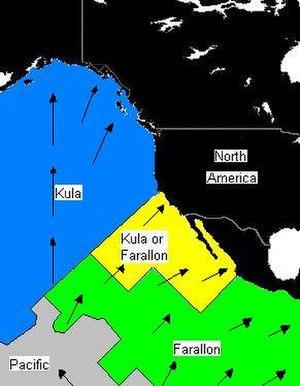
La plaque de Kula est une ancienne plaque tectonique de la lithosphère de la planète Terre.
La plaque Farallon est une ancienne plaque tectonique de la lithosphère de la planète Terre. Les seuls fragments qui restent de cette plaque sont les plaques Gorda, Rivera, de Nazca, des Cocos, Juan de Fuca et Explorer. Elle tire son nom des îles Farallon qui se trouvent au large de la baie de San Francisco.